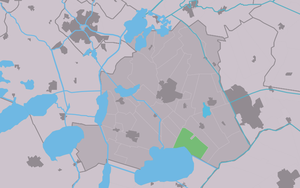
Rohel est un village de la commune néerlandaise de De Fryske Marren, situé dans la province de Frise.